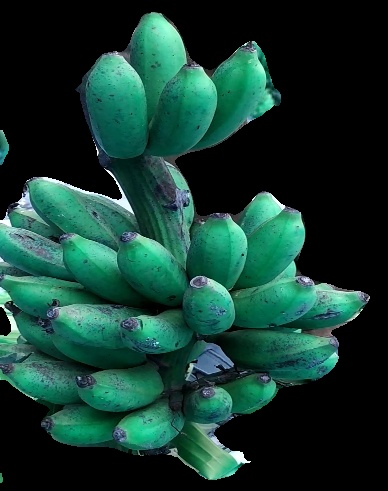
Variety: rasbale
Grade: grade3